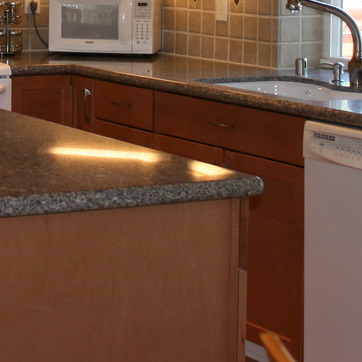
Material: polishedstone